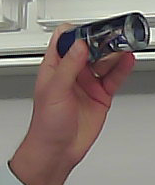
Product: nivea_rollon